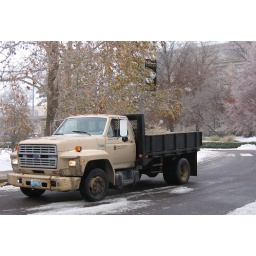
A sand truck drives past Tate Hall, giving the roads a bit more traction on Monday.Photo by Caitlin Garing